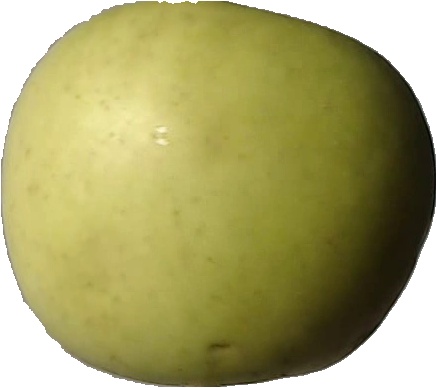
Label: apple_golden_3